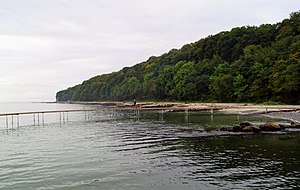
Ballehage
Ballehage (i baggrunden) set fra Den Uendelige Bro.
Ballehage syd for Aarhus i baggrunden, set fra den uendelige bro.
Ballehage er en cirka 1 km lang strand lidt syd for Tangkrogen i Aarhus. Stranden består overvejende af sand og er 10-20 m bred og ligger under en skrænt, hvor Marselisborgskovene med Dyrehaven ligger.